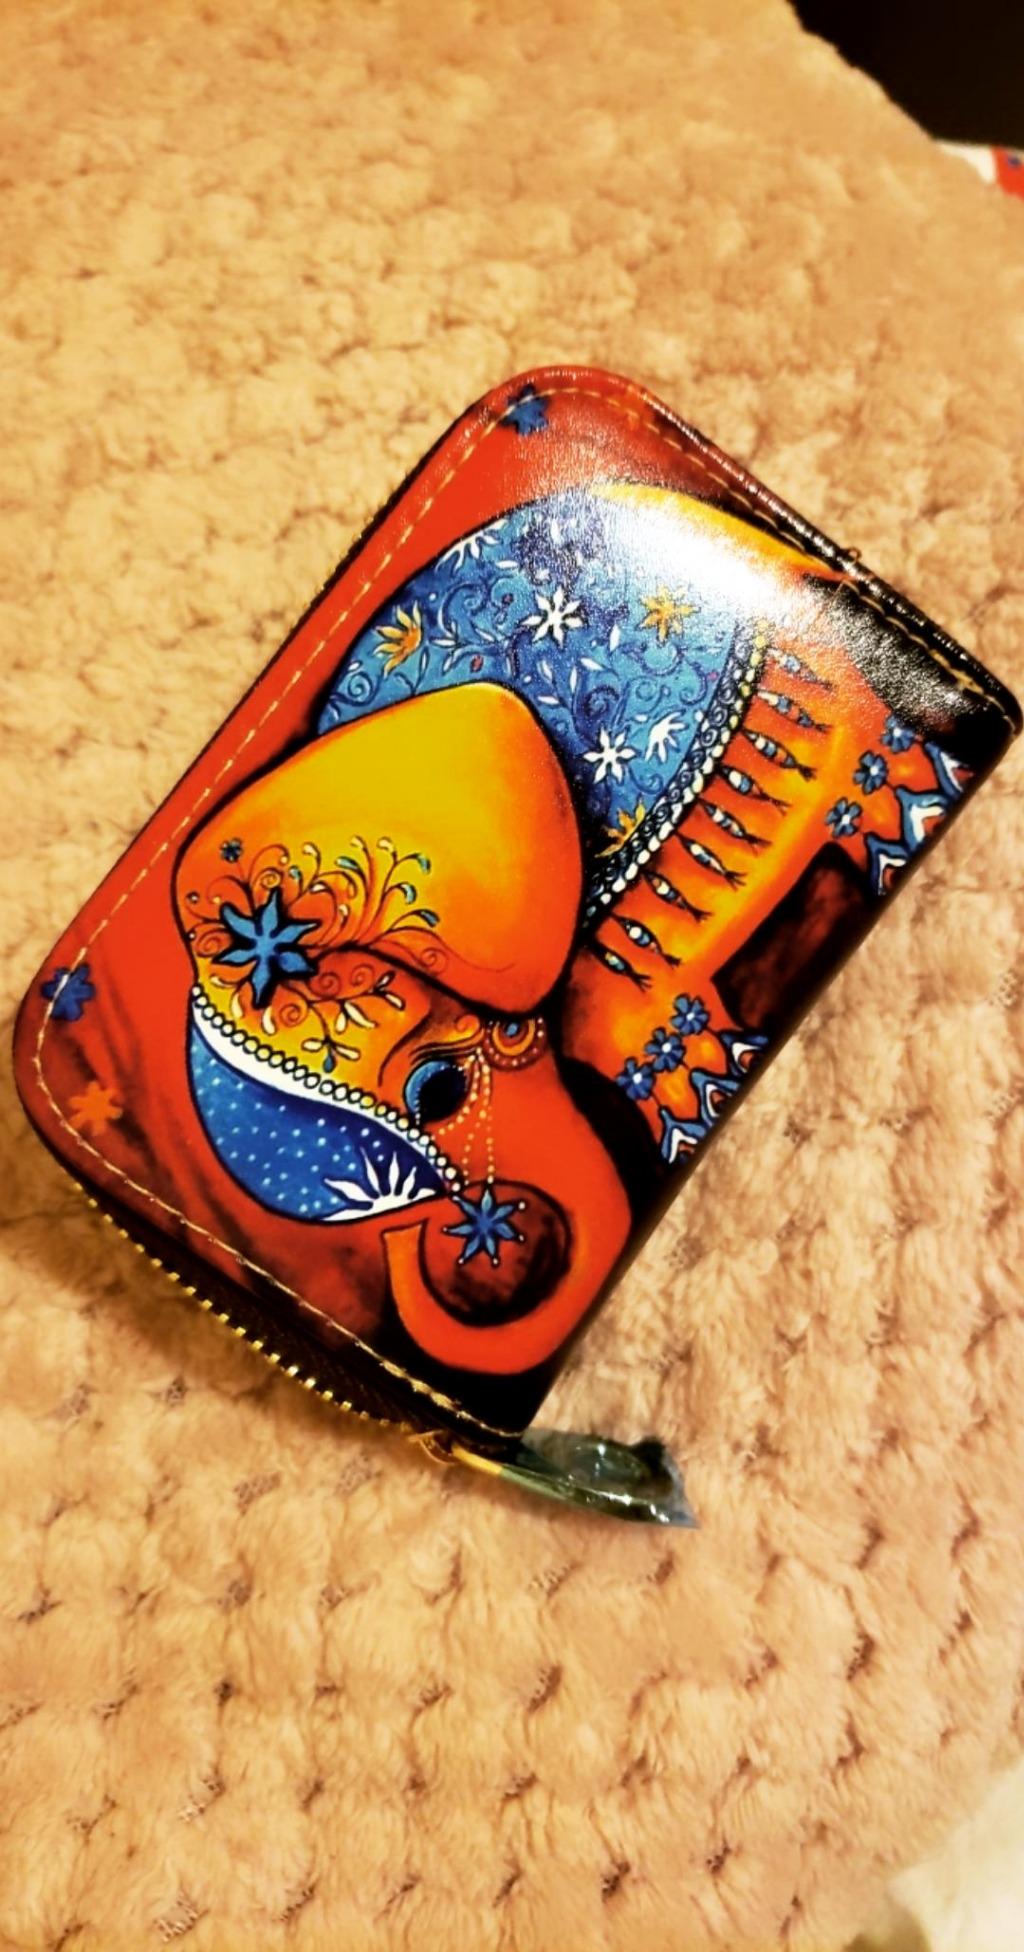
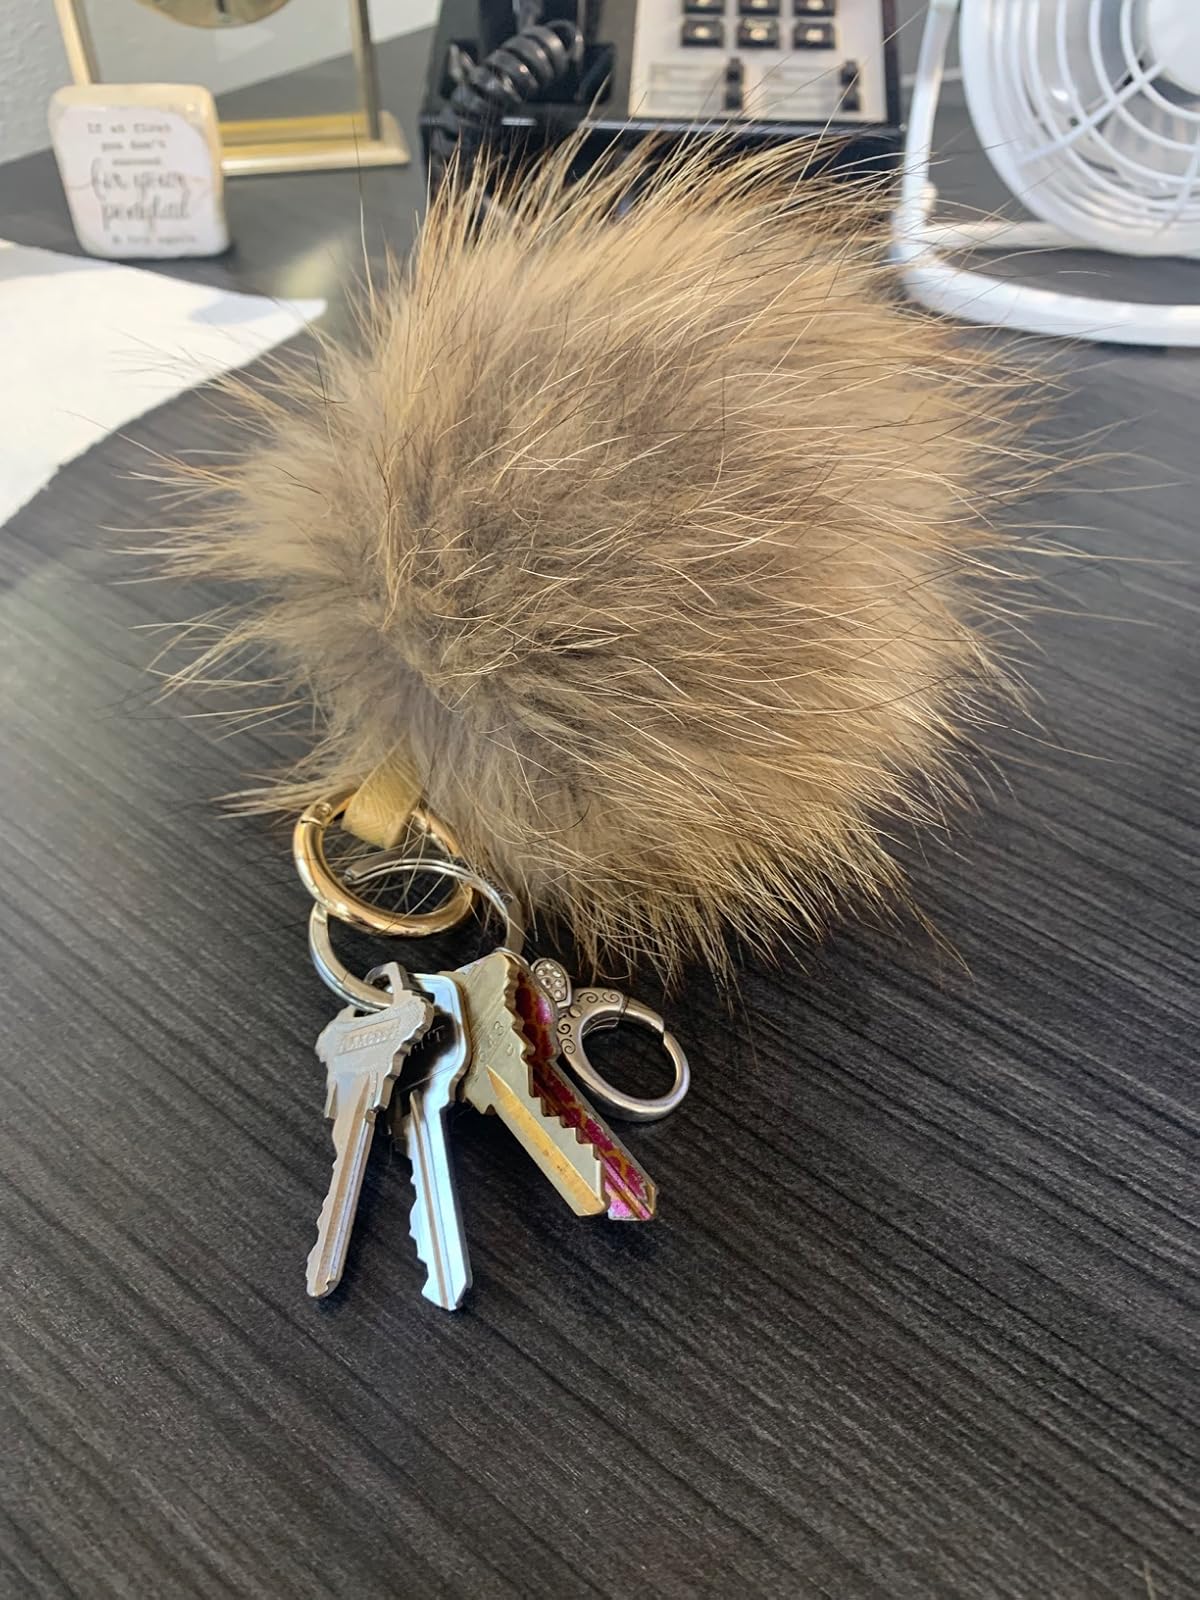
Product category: accessories_keychain
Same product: no